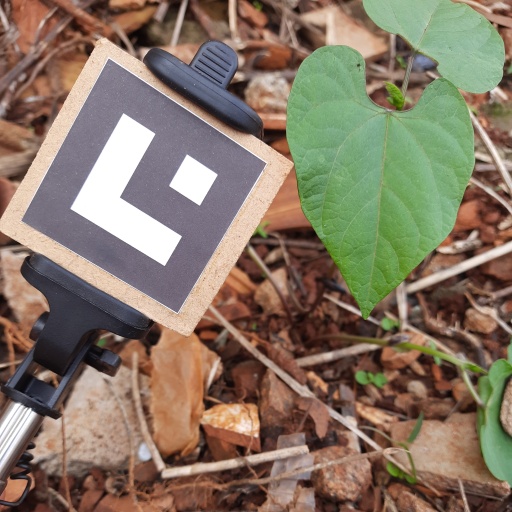
Observations: flat surface, no eating holes, under shade